Bidiya

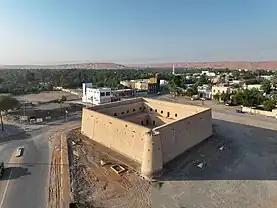
Al-Muntarib Fortress in Bidiyah

This fortress was constructed in the 13th century AD at the heart of Al-Muntarib village in Bidiyah. Its purpose was to provide protection for the inhabitants against enemy attacks.